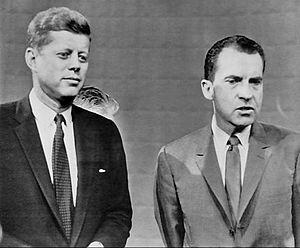
L’élection présidentielle américaine de 1960 a eu lieu aux États-Unis le 8 novembre 1960. C'est la 44ᵉ élection présidentielle du pays et elle a opposé le sénateur du Massachusetts démocrate John Fitzgerald Kennedy, qui faisait campagne sur le thème d'une « Nouvelle frontière » au républicain Richard Nixon, vice-président en fin de mandat. Deux nouveaux États admis en 1959, l'Alaska et Hawaï ont participé à leur première élection présidentielle.